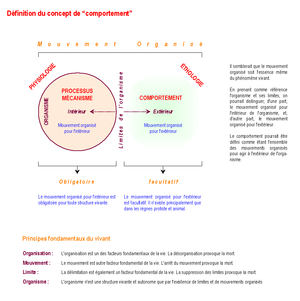
Le terme « comportement » désigne les actions d'un être vivant. Il a été introduit en psychologie française en 1908 par Henri Piéron comme équivalent français de l'anglais-américain behavior. On l'utilise notamment en éthologie ou en psychologie expérimentale. Il peut aussi être pris comme équivalent de conduite dans l'approche psychanalytique.